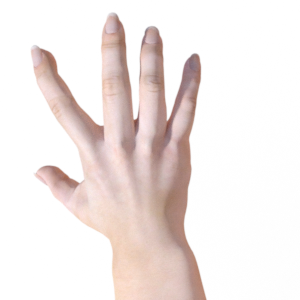
Label: paper